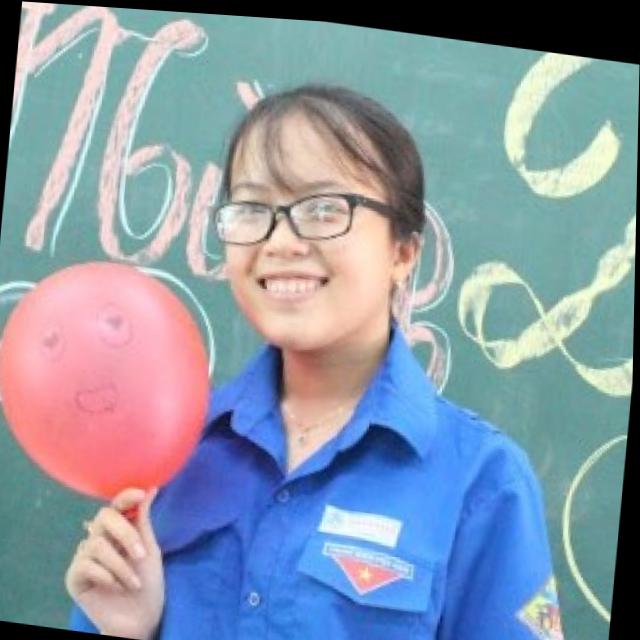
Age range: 13-20